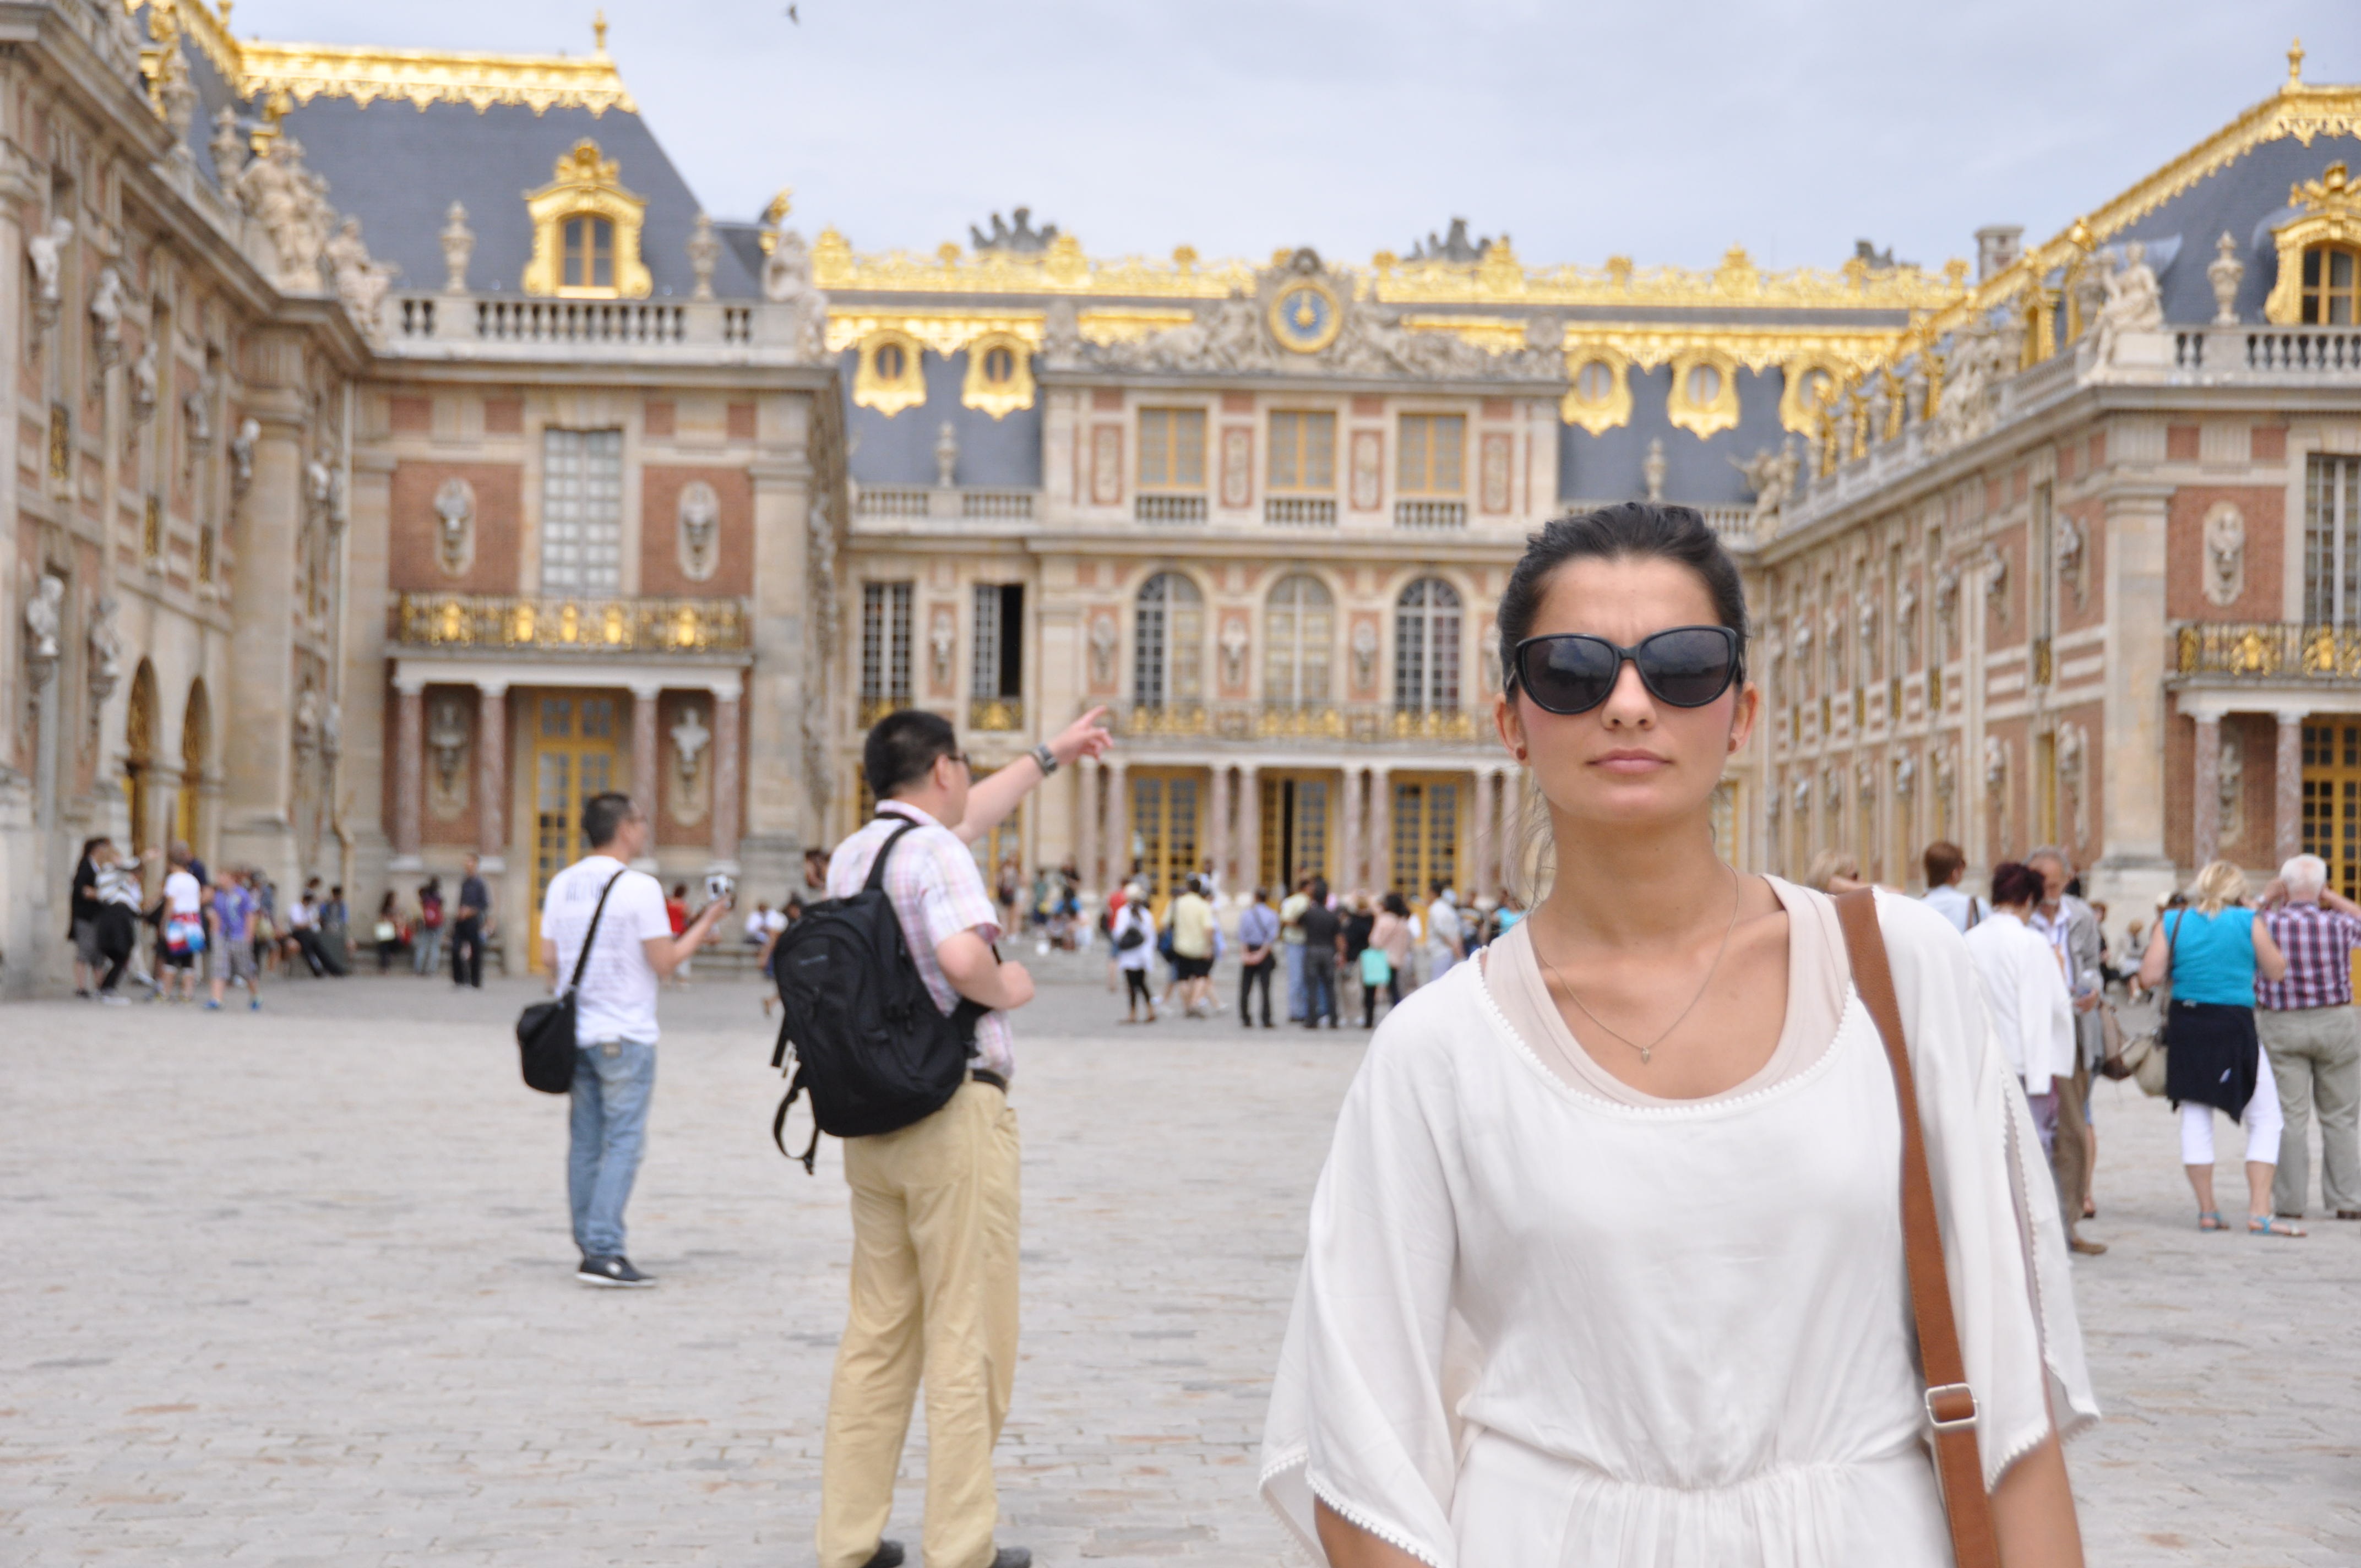
pedestrian, architecture, people, woman, palace, monument, vacation, travel, france, plaza, tourism, courtyard, glasses, history, town square, versailles, alleys, tours, the palace